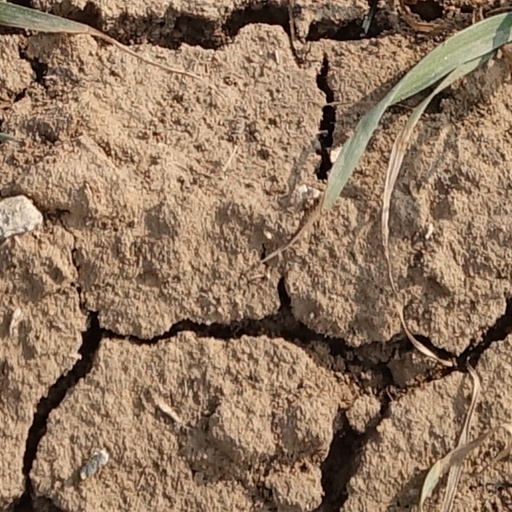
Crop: wheat